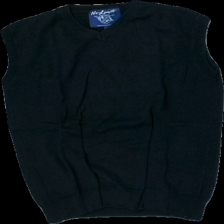
View: front
Type: Vest
Category: Unisex
Brand: Not in the list
Brand text on label: No Limit
Colors: Blue
Material: 100% cotton
Cut: Regular, V-collar
Size: L
Season: All
Price range: 50-100
Recommended usage: Reuse